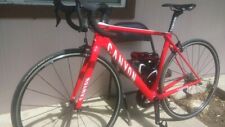
Vehicle type: Bikes